Rust Creek

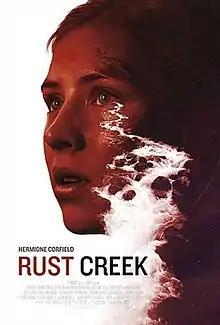
Theatrical release poster

Rust Creek is a 2018 American crime thriller film directed by Jen McGowan and written by Julie Lipson. It is based on an original story by Lipson and Stu Pollard. Hermione Corfield stars as a college student who becomes lost while on a road trip and is hunted by criminals who believe her to be a witness to their crimes. It premiered at the 2018 Bentonville Film Festival and was released theatrically on January 4, 2019, by IFC Films.